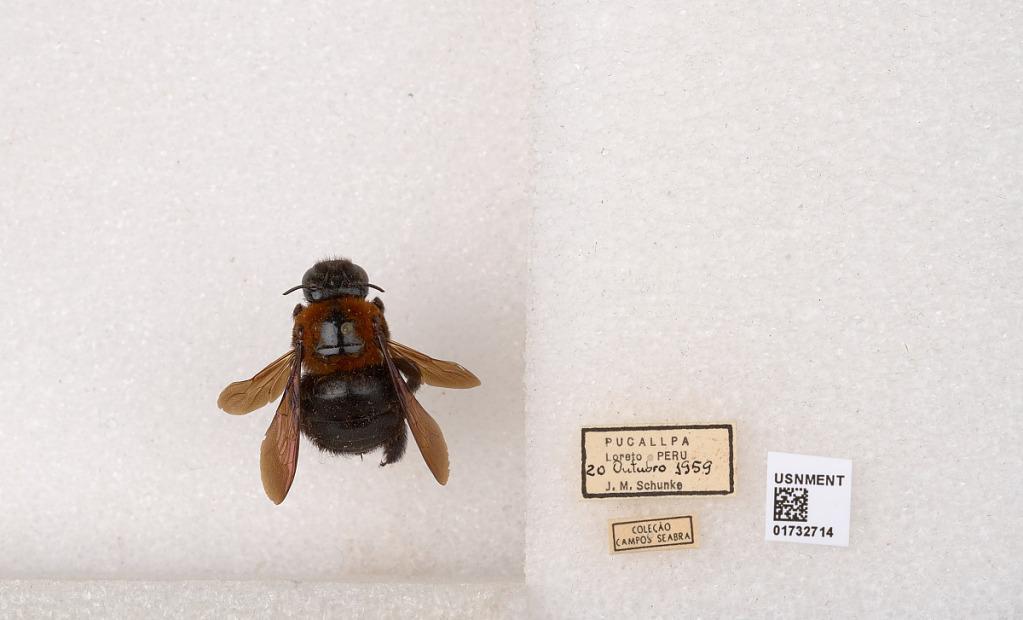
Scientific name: Xylocopa (Neoxylocopa) aurulenta (Fabricius)
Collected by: J. Schunke
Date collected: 1959-10-20
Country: Peru
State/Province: Loreto
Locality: Pucallpa
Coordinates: -8.37511, -74.5817